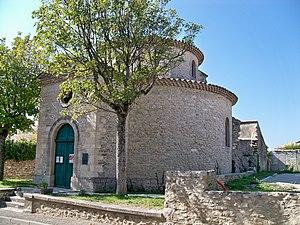
Temple protestant de Taulignan, Côtes-du-Rhône (rue des) (Inscription, 2010) This building is indexed in the Base Mérimée, a database of architectural heritage maintained by the French Ministry of Culture,